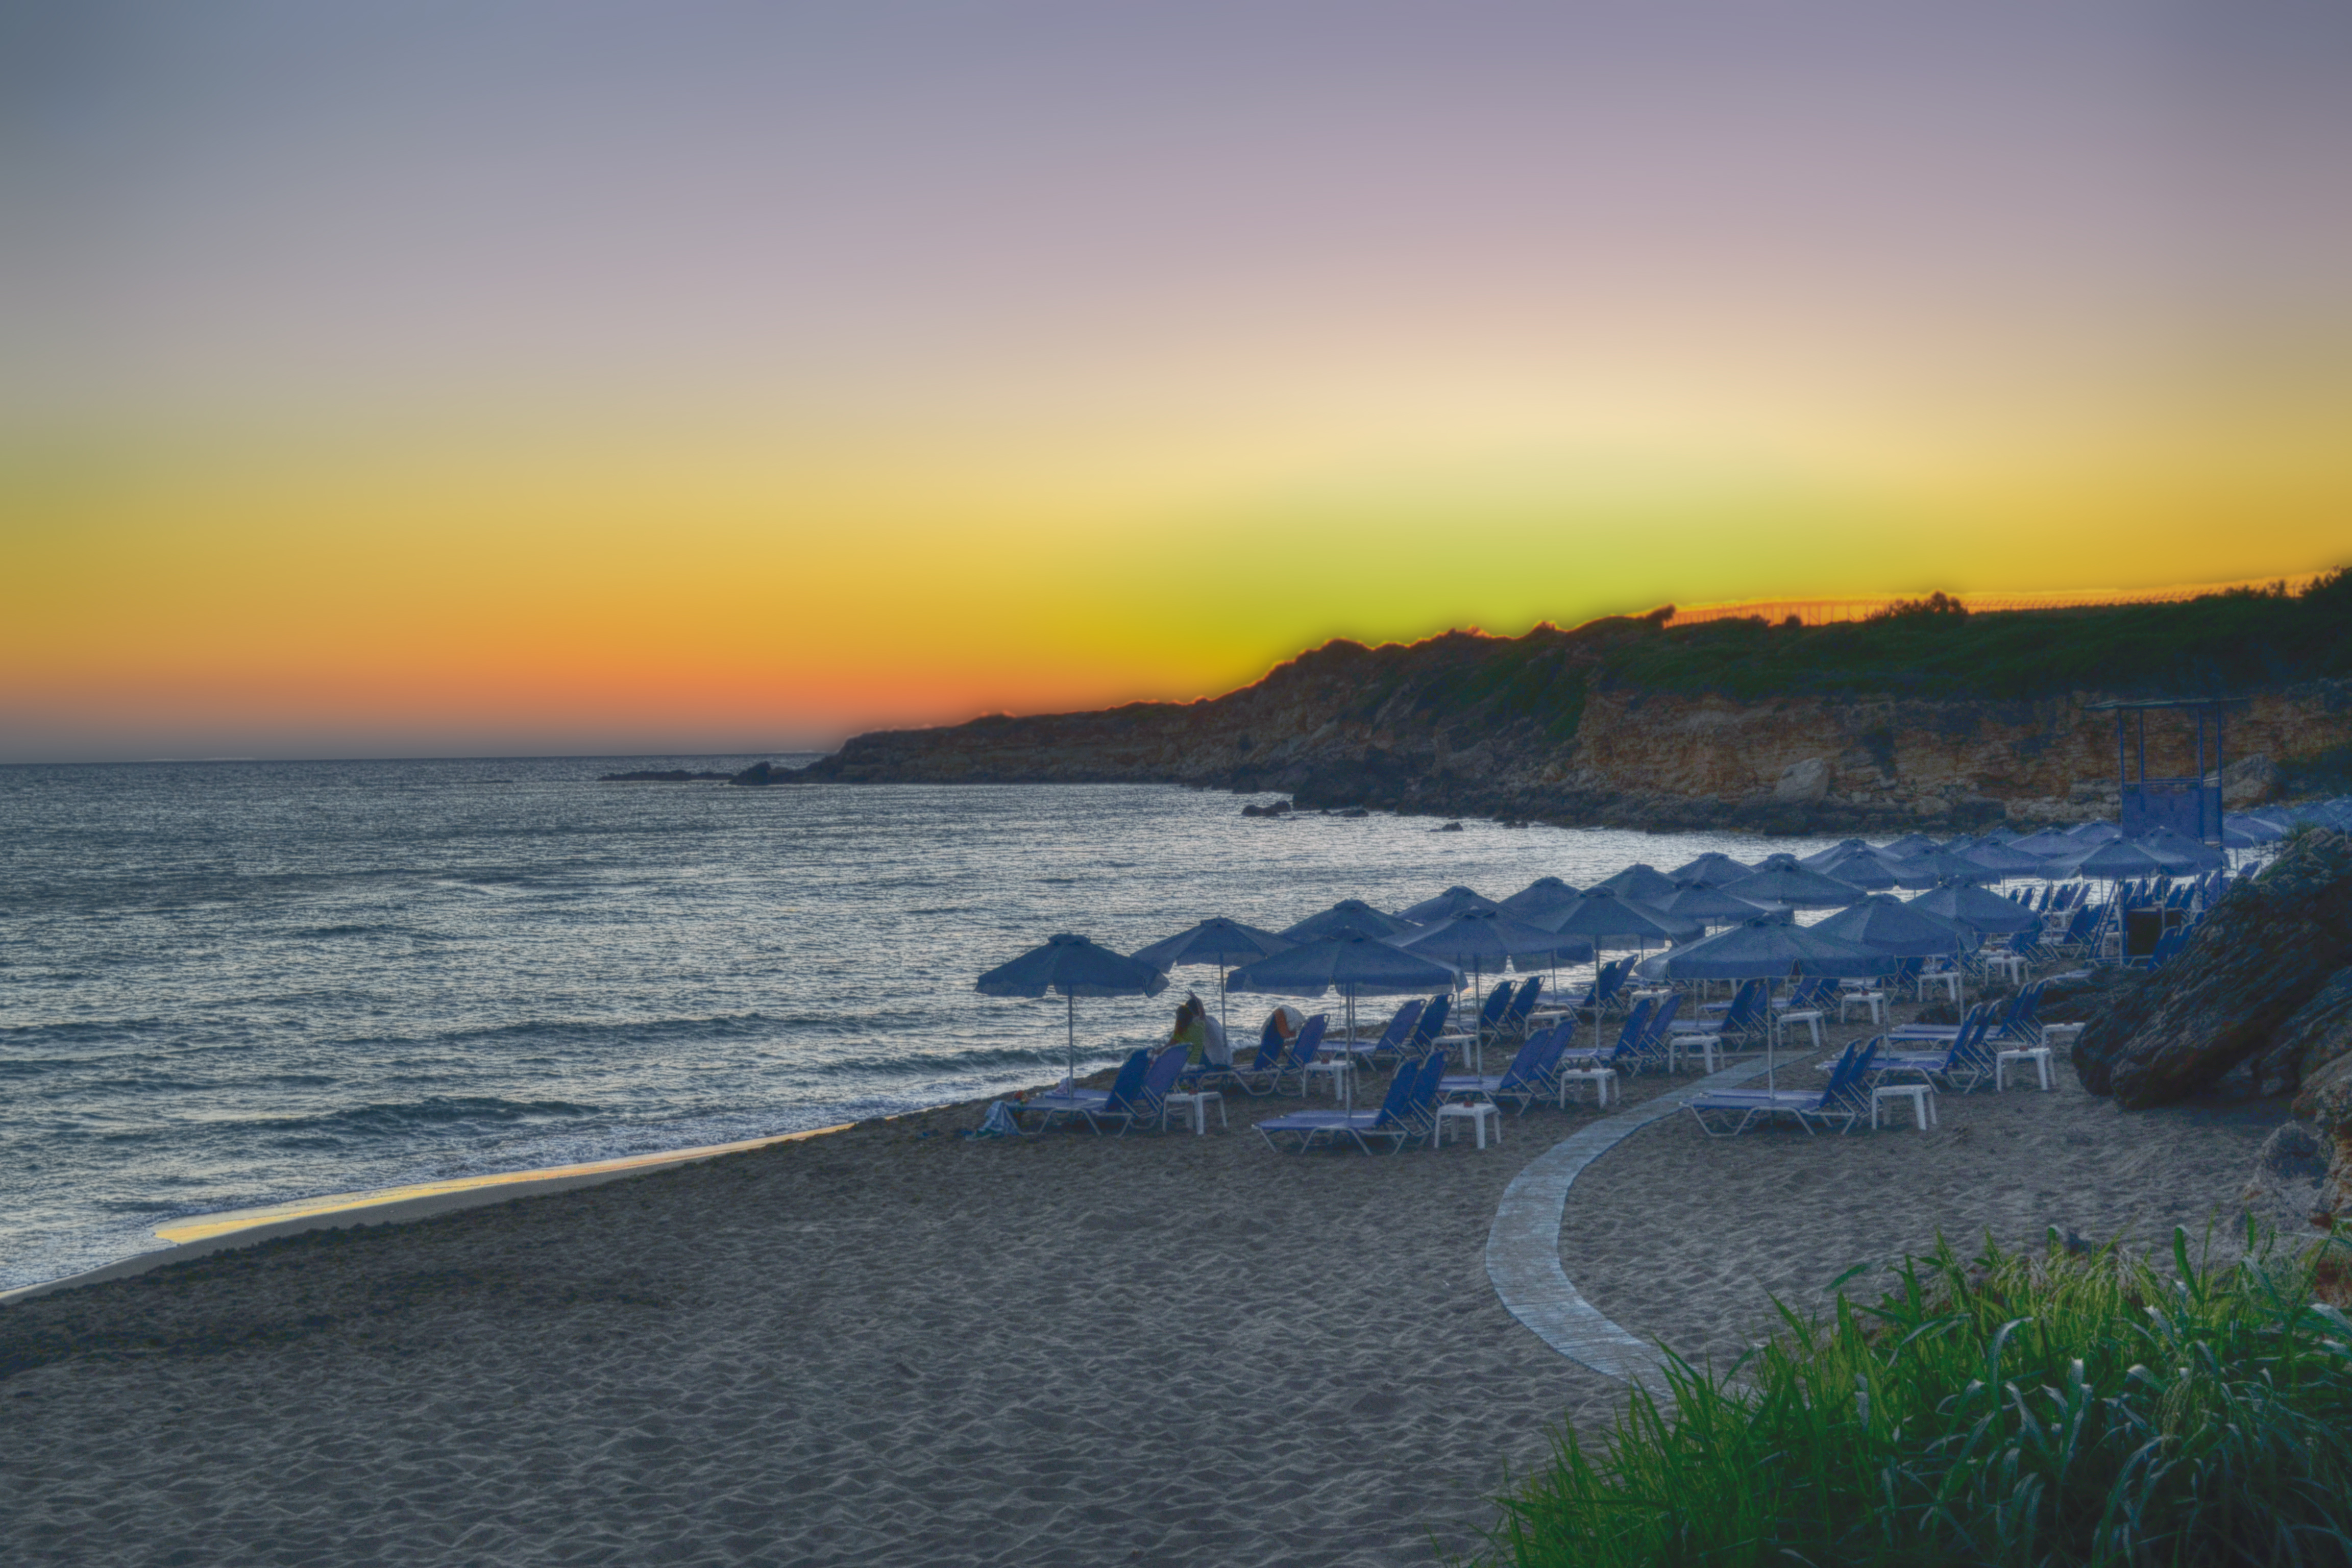
beach, sunset, greece, kefalonia, island, seascape, sea, summer, travel, nature, landscape, sky, sand, coast, blue, ocean, bay, tourism, europe, water, sunrise, coastline, sunlight, mediterranean, rock, seaside, wild, shore, cliff, destination, scenic, cephalonia, wave, relaxation, paradise, holiday, tropical, outdoor, landmark, scenery, relax, adventure, idyllic, famous, tourist, green, horizon, body of water, headland, morning, evening, dawn, promontory, terrain, calm, coastal and oceanic landforms, dusk, cloud